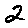
Label: 2